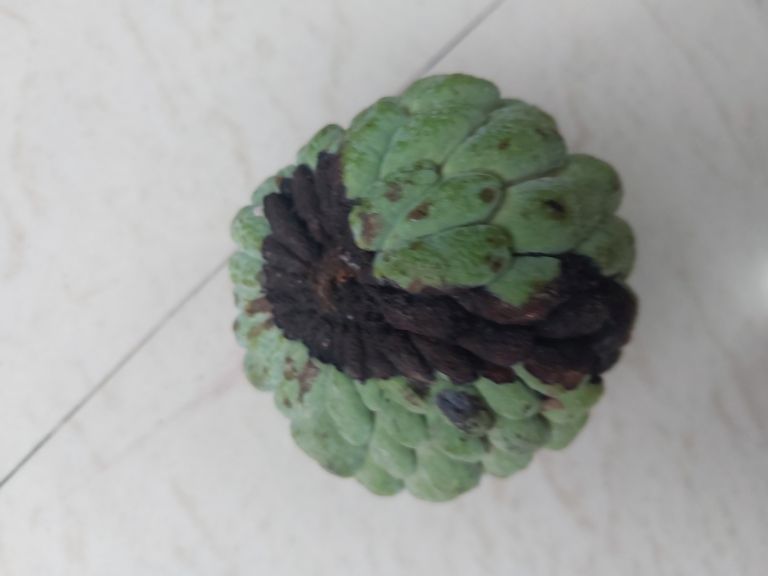
Disease label: Diplodia Rot